Unilink

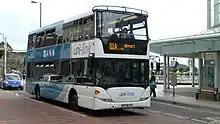
UniLink's first livery contracted under Bluestar, from 2008 to 2013

Local bus company Bluestar were named as the winners of the next ten-year contract to run the service. The service launched on 29 September 2008, coinciding with the new university year. The new company used a fleet initially composed of five new vehicles under a £3m investment with wheelchair ramps and two doors at the rear. Later in October 2008, Bluestar had also trialled a tri-axle Scania OmniLink bus with a capacity of 97 passengers for one month on its U1 service.